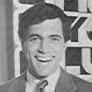
Age: 40